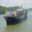
Label: ship